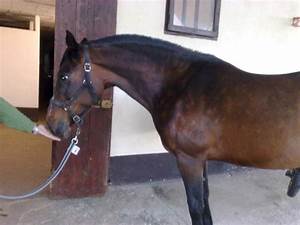
Label: cavallo